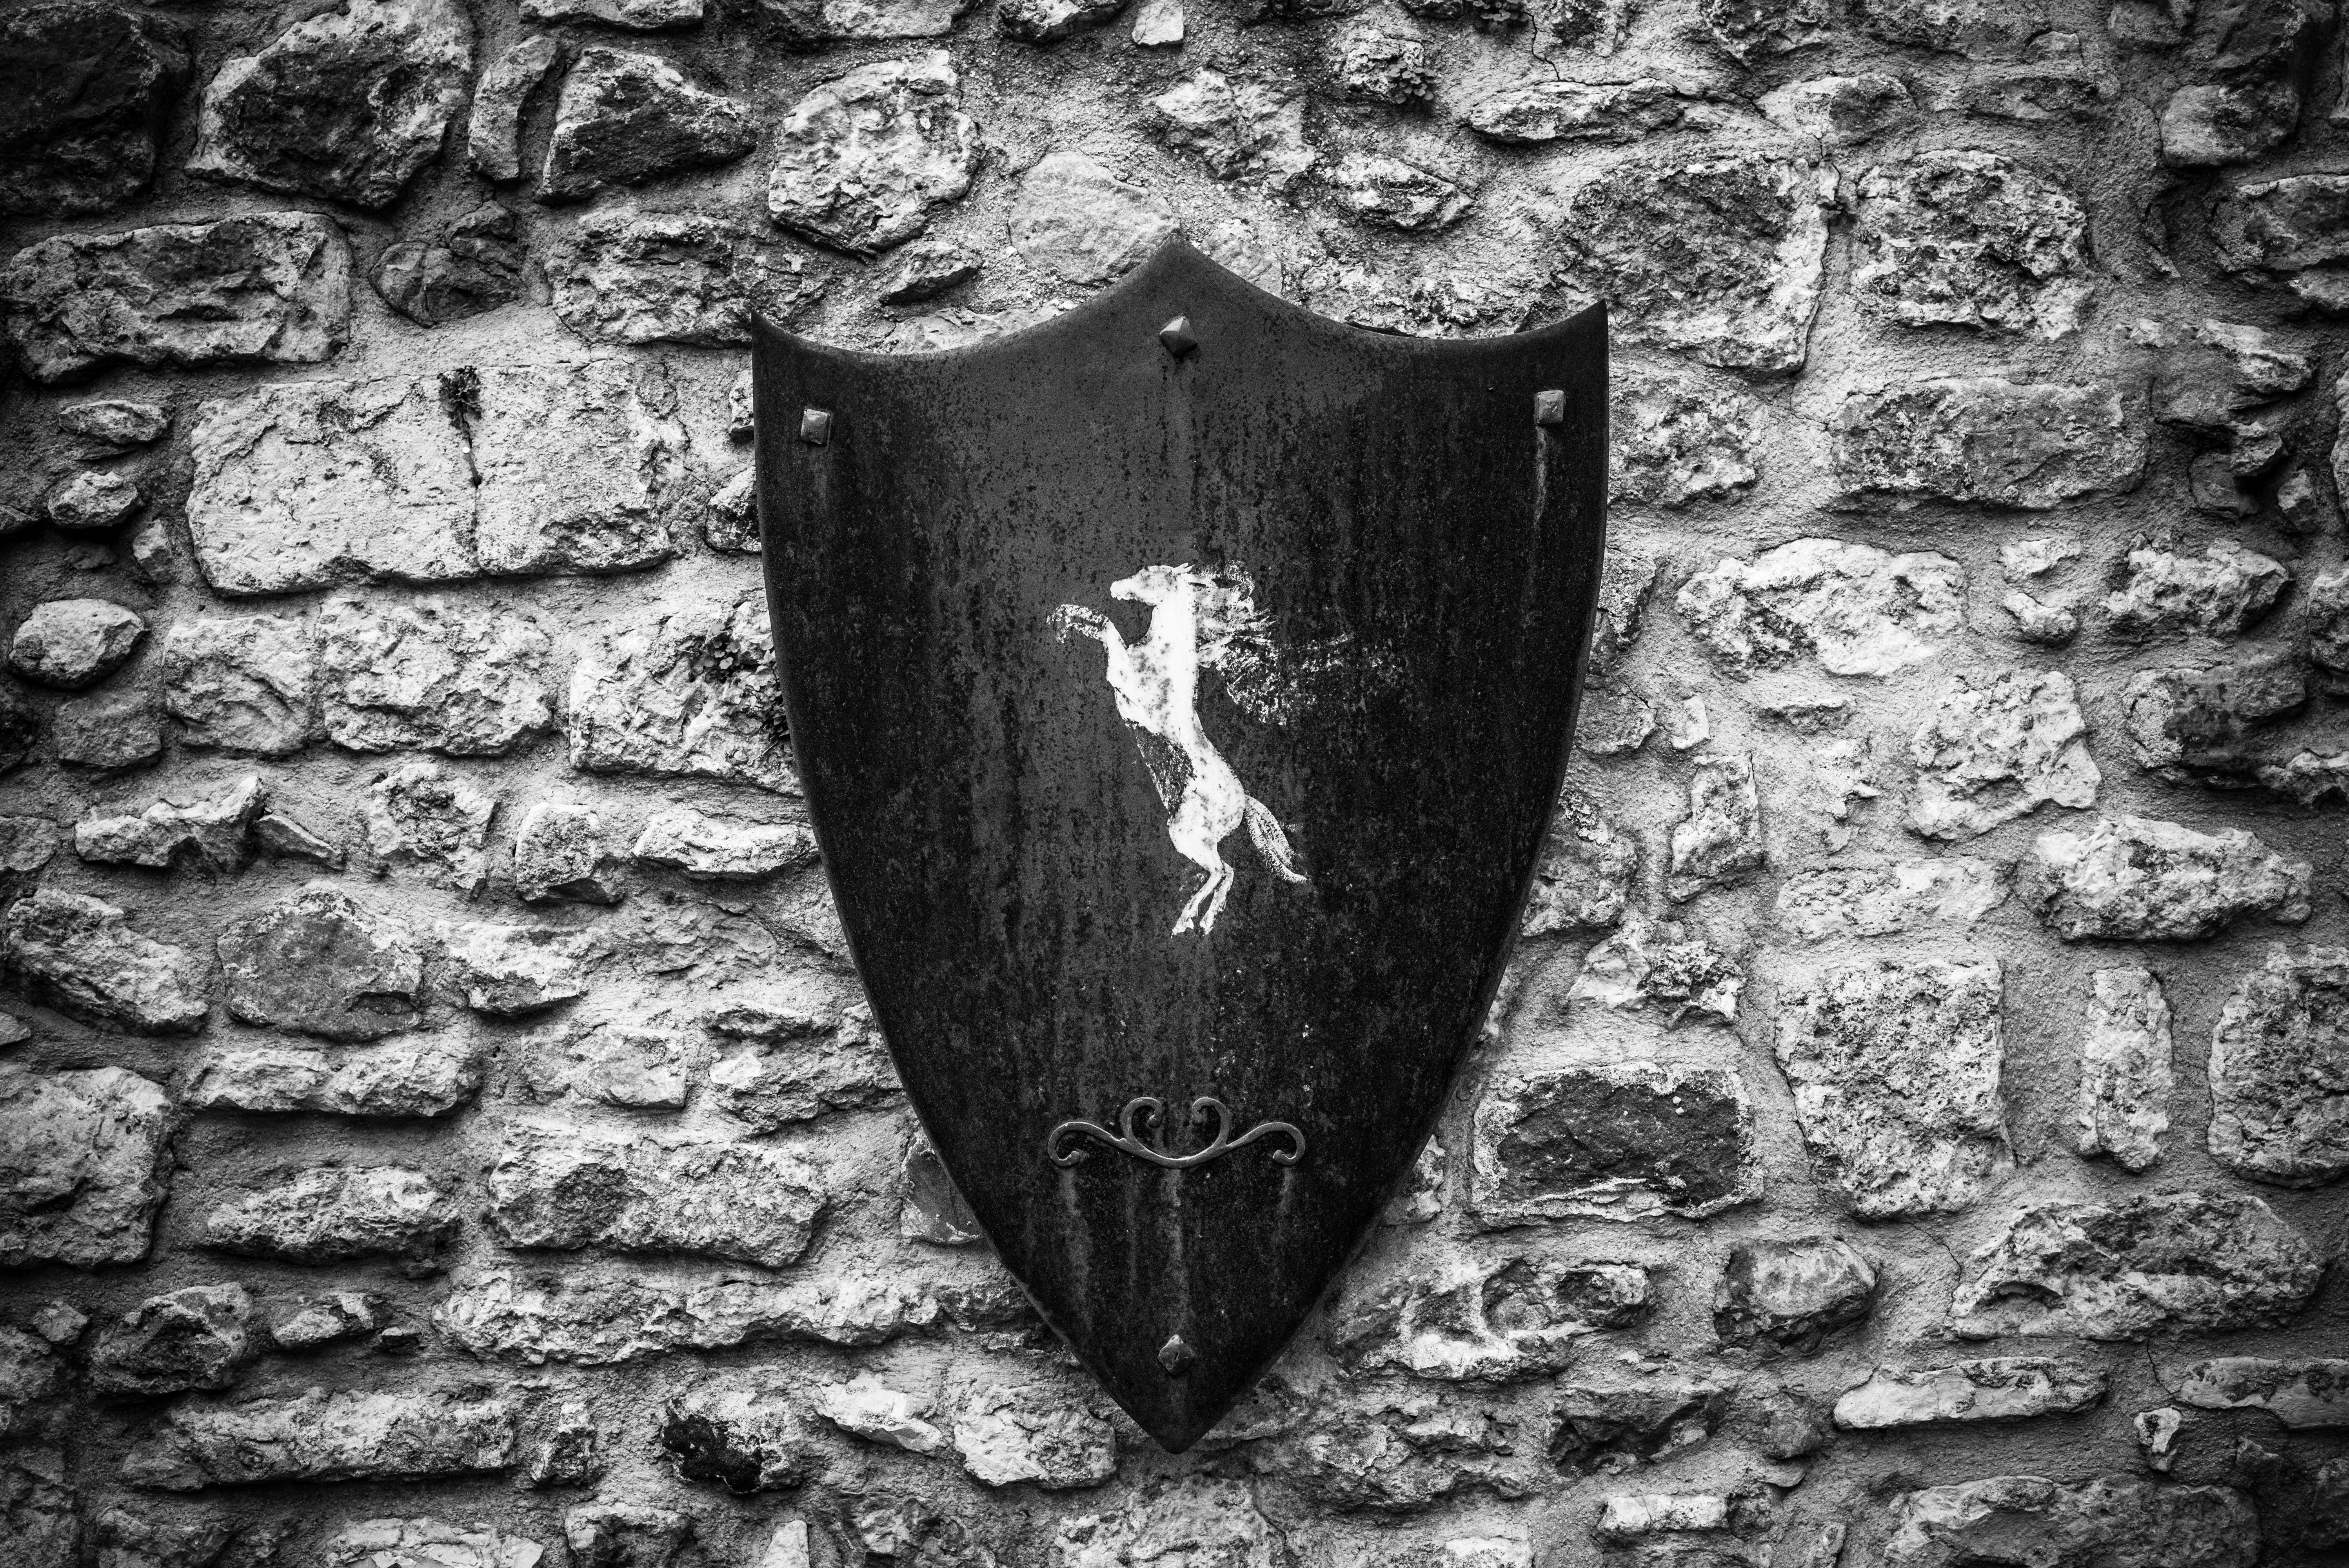
rock, black and white, wood, green, darkness, blue, black, monochrome, pink, sculpture, art, temple, carving, monochrome photography, ancient history